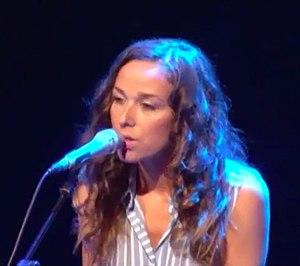
Elisabeth Rodergas, Beth est une chanteuse espagnole.